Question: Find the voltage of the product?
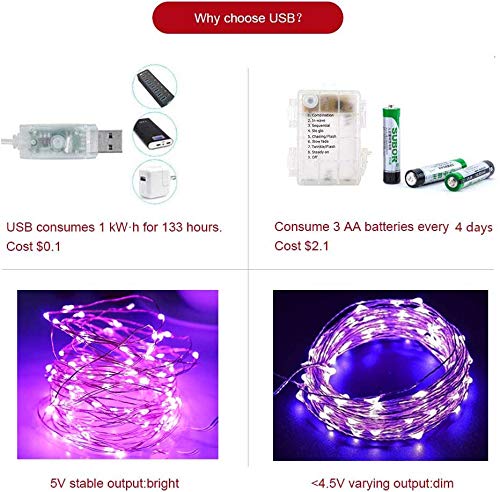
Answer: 5.0 volt